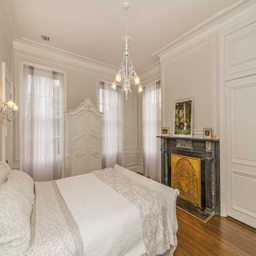
the restored master bedroom in the renovated high